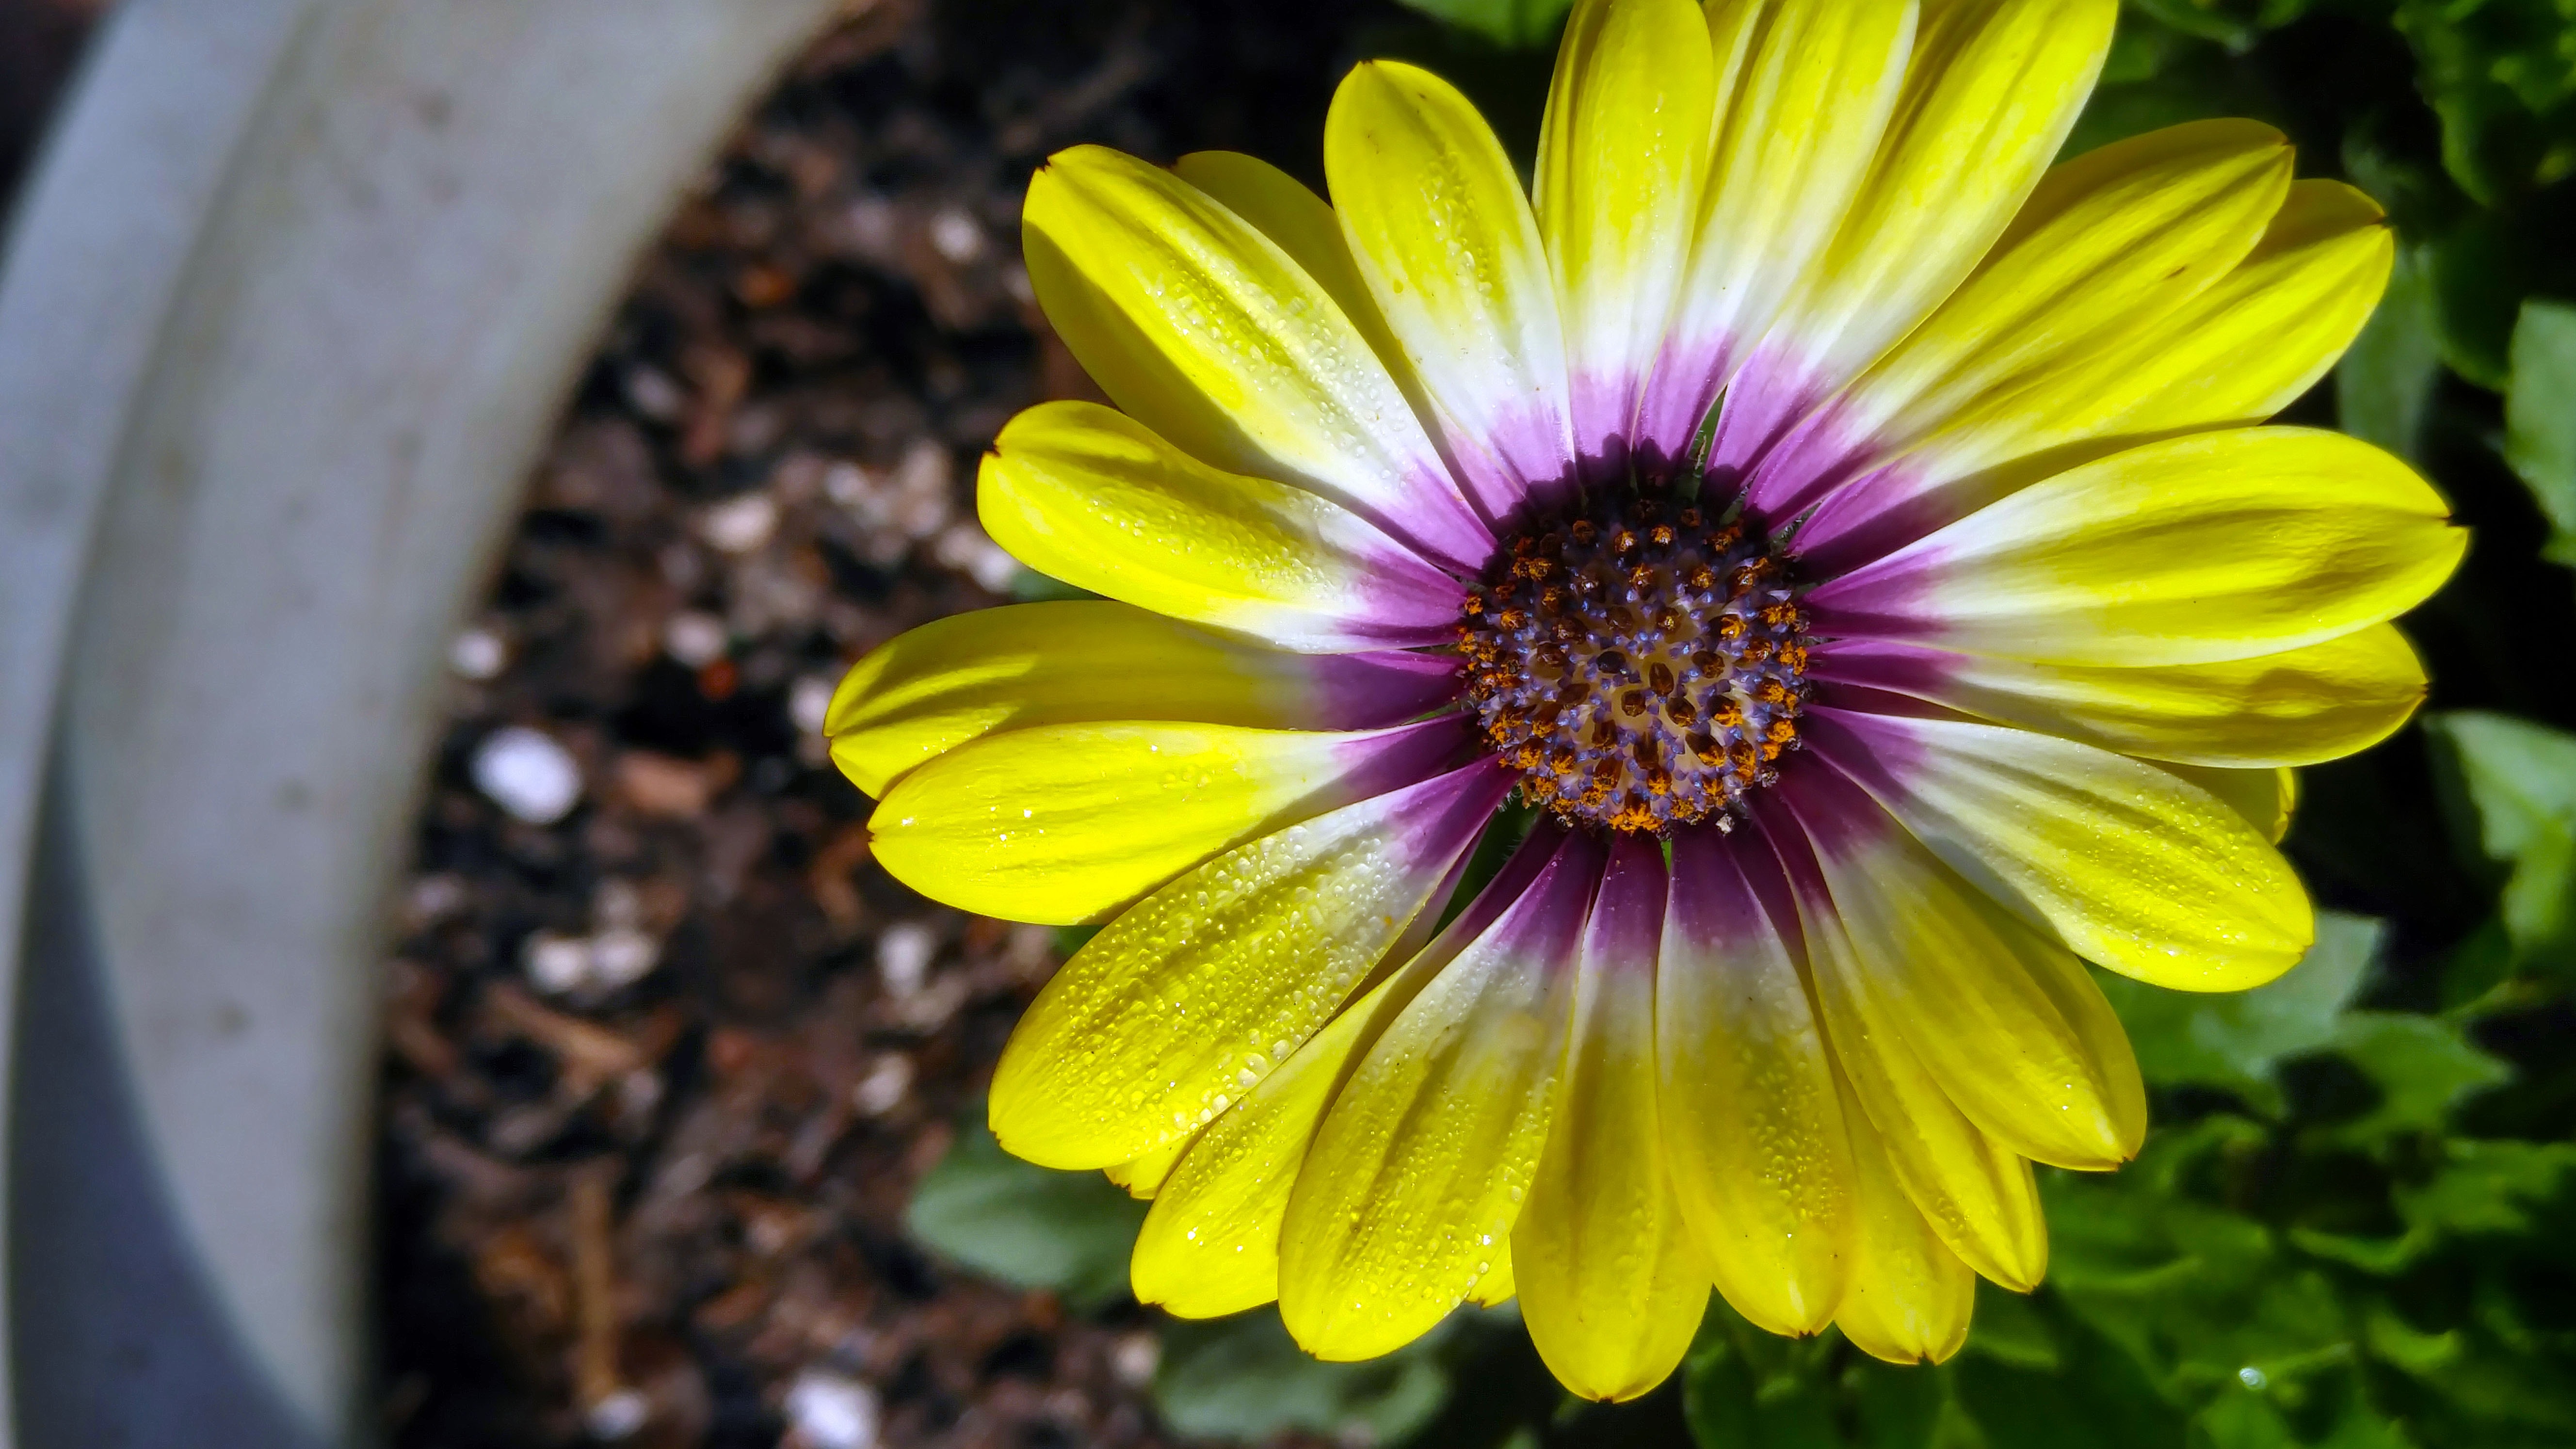
nature, blossom, plant, photography, flower, petal, daisy, spring, color, fresh, botany, colorful, yellow, flora, wildflower, close up, bright, african, macro photography, flowering plant, daisy family, annual plant, plant stem, land plant